Gilroy High School

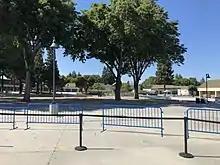
Gilroy High School Quad

Gilroy High School opened in 1911 at the site that now houses South Valley Middle School on IOOF Ave. The campus moved to its current location in 1978.